Fanny Hesse

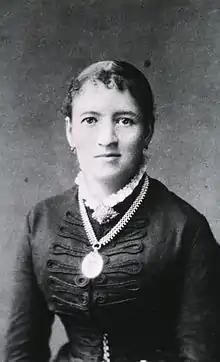
Fanny Hesse, ca. 1883

Fanny Hesse (born Angelina Fanny Eilshemius, June 22, 1850 – December 1, 1934) is best known for her work in microbiology alongside her husband, Walther Hesse. Following her initial suggestion of using agar as an alternative to gelatin, they were instrumental in pioneering agar's usage as a common gelling agent for producing media capable of culturing microorganisms at high temperatures.